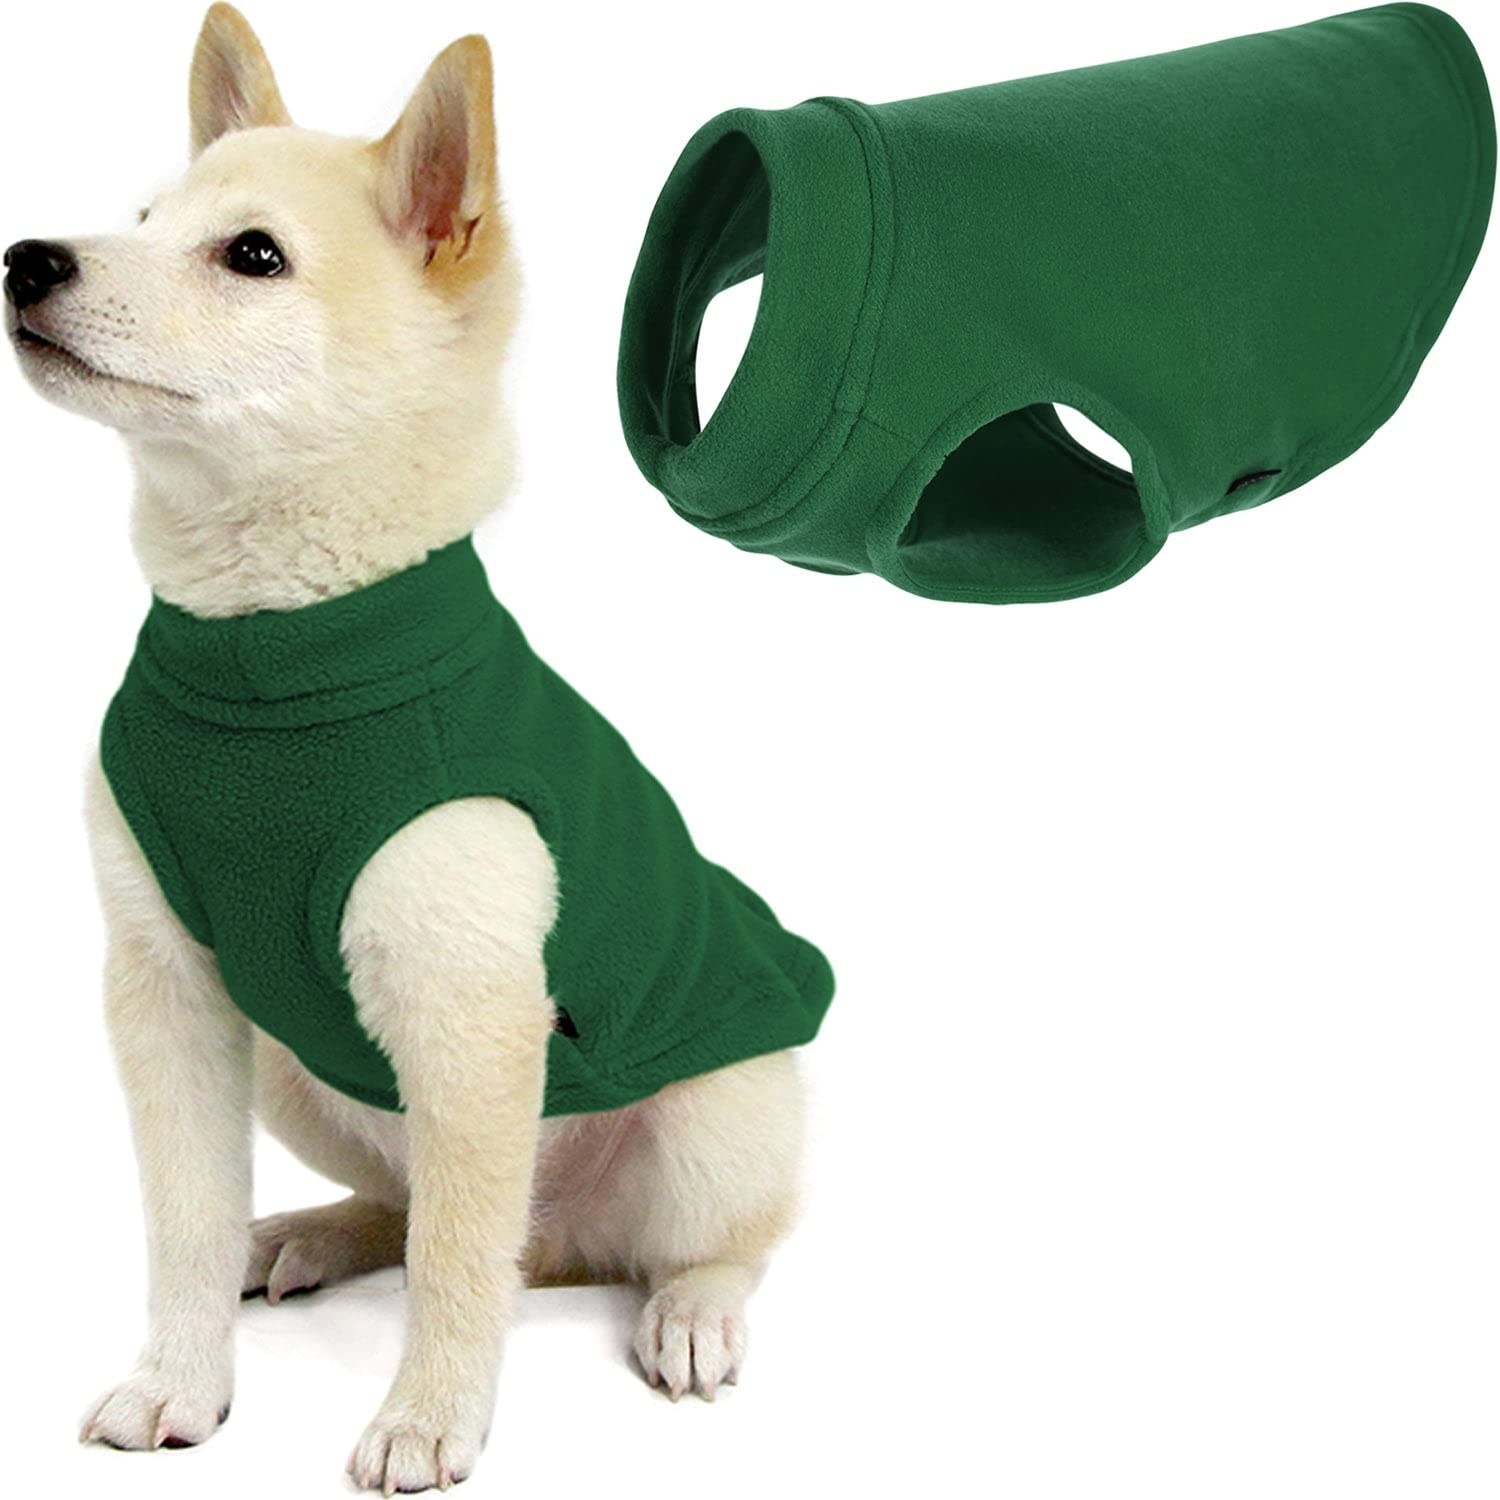
Gooby Stretch Fleece Vest Dog Sweater - Forest Green, Small - Warm Pullover Fleece Dog Jacket - Winter Dog Clothes For Small Dogs Boy - Dog Sweaters For Small Dogs To Dog Sweaters For Large Dogs
Gooby stretch fleece is perfect for everyday use. Very comfortable and can be worn all day. The Stretchable material is easy to wear and take off. The largest fleece (6XL) can fit a dog up to 100+ lbs. Please measure your dog before purchasing. Unmatched Comfort: Our Stretch Fleece Dog Sweater ensures your furry friend stays cozy with its stretchy fabric that adapts to unique body shapes providing a snug comfortable fit even for larger breeds. Perfect for all-day wear and ideal for keeping your pet warm during chilly walks. Functional Design: Created with everyday use in mind our Stretch Fleece Dog Sweater is made to withstand playful adventures and frequent use. Its durable high-quality fabric ensures it remains intact and functional providing warmth and protection without compromising on mobility. Ultimate Versatility: Designed to fit a wide range of sizes from small dogs to pets weighing over 100 lbs-plus it
Brand: Gooby
Category: Animals & Pet Supplies > Pet Supplies > Pet Apparel > Pet Sweaters